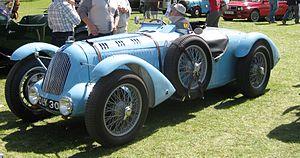
Les automobiles Perpère-Darracq S.A. sont créées en 1897 à Suresnes par Raoul Perpère et Alexandre Darracq. L’appellation devient Talbot-Darracq en 1920 puis Talbot à partir de 1922.